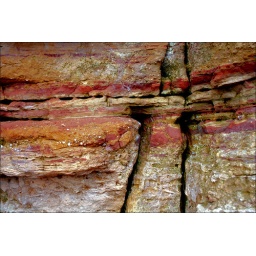
As requested in an adjacent image here's a closer look at the rocks on Sudbrook beach in Monmouthshire, South Wales.